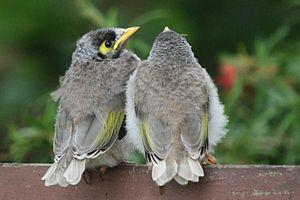
Le Méliphage bruyant est une espèce endémique de passereau méliphage vivant dans l'est et le sud-est de l'Australie. Ce passereau est un oiseau gris avec une tête noire, un bec et des pattes jaune-orange, une tache jaune distinctive derrière l'œil et l'extrémité des plumes de la queue est blanche. Il n'y a pas de dimorphisme entre les mâles, les femelles et les juvéniles même si les oisillons sont moins colorés. Comme son nom l'indique, le méliphage bruyant est un oiseau chanteur qui dispose d'une large gamme de vocalisations. Étant l'une des quatre espèces du genre Manorina, le méliphage bruyant est lui-même divisé en quatre sous-espèces. La séparation du M. m. leachi de Tasmanie est définie depuis longtemps mais les oiseaux du continent ne furent divisés qu'en 1999.